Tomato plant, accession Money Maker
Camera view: bottom (45 deg); turntable rotation: 150 degrees
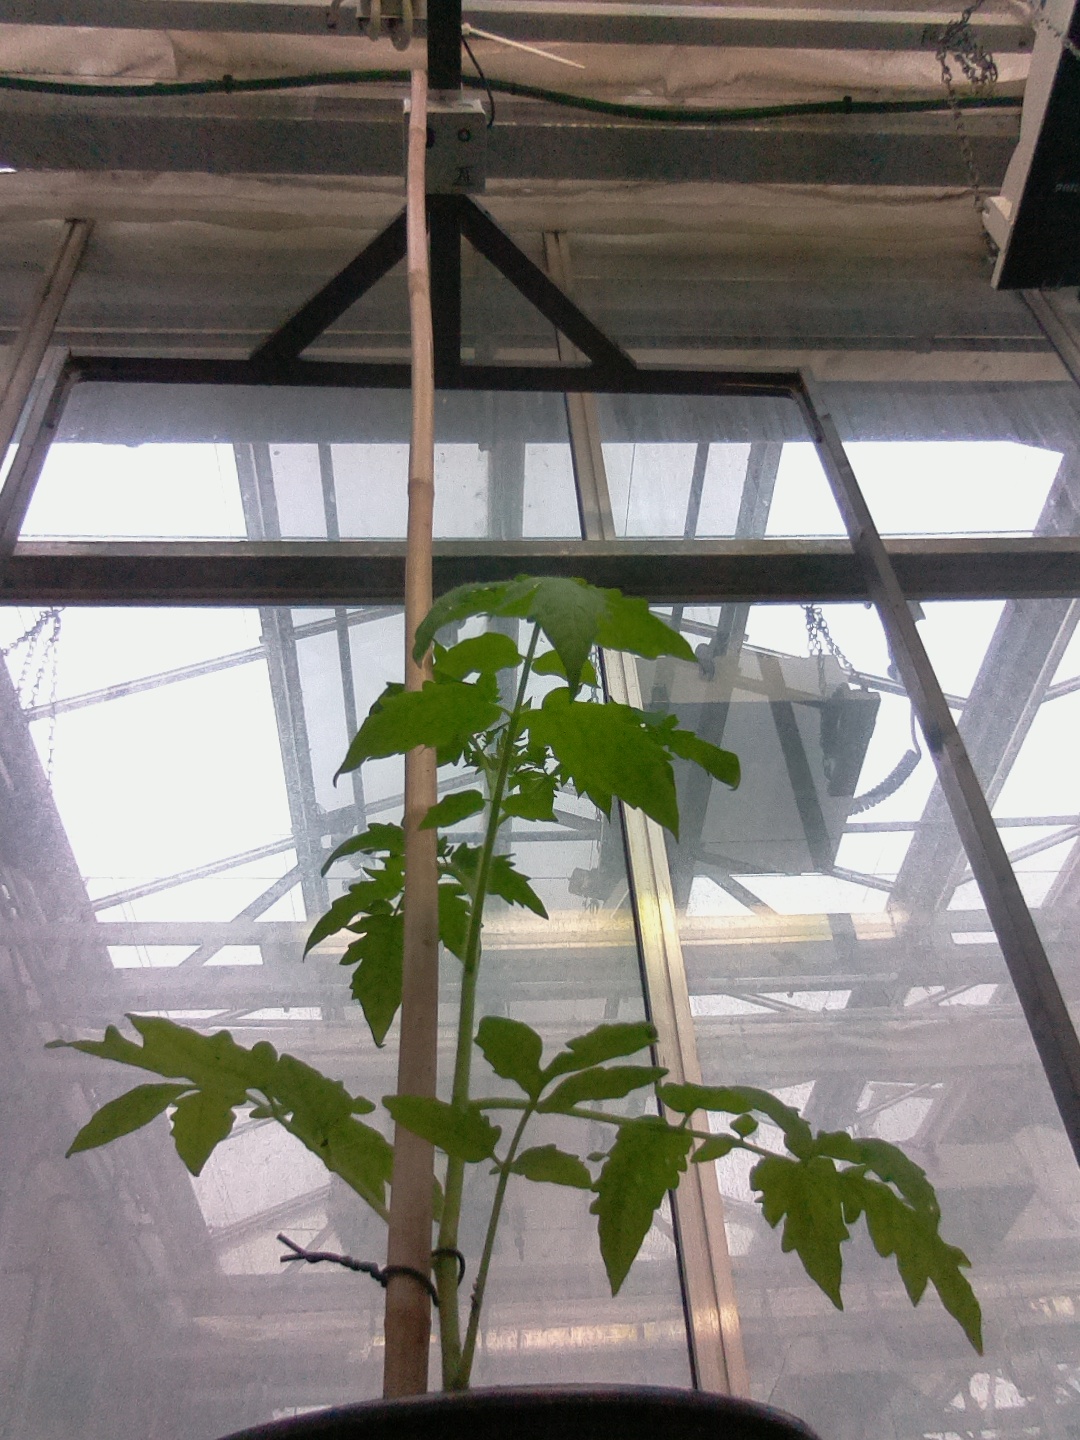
BBCH growth stage 13: 6 of true leaves visible